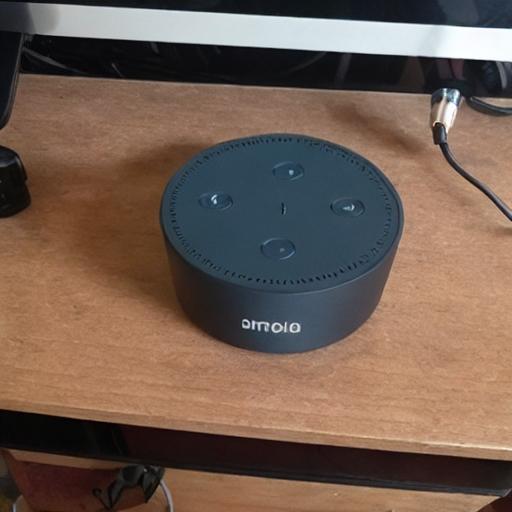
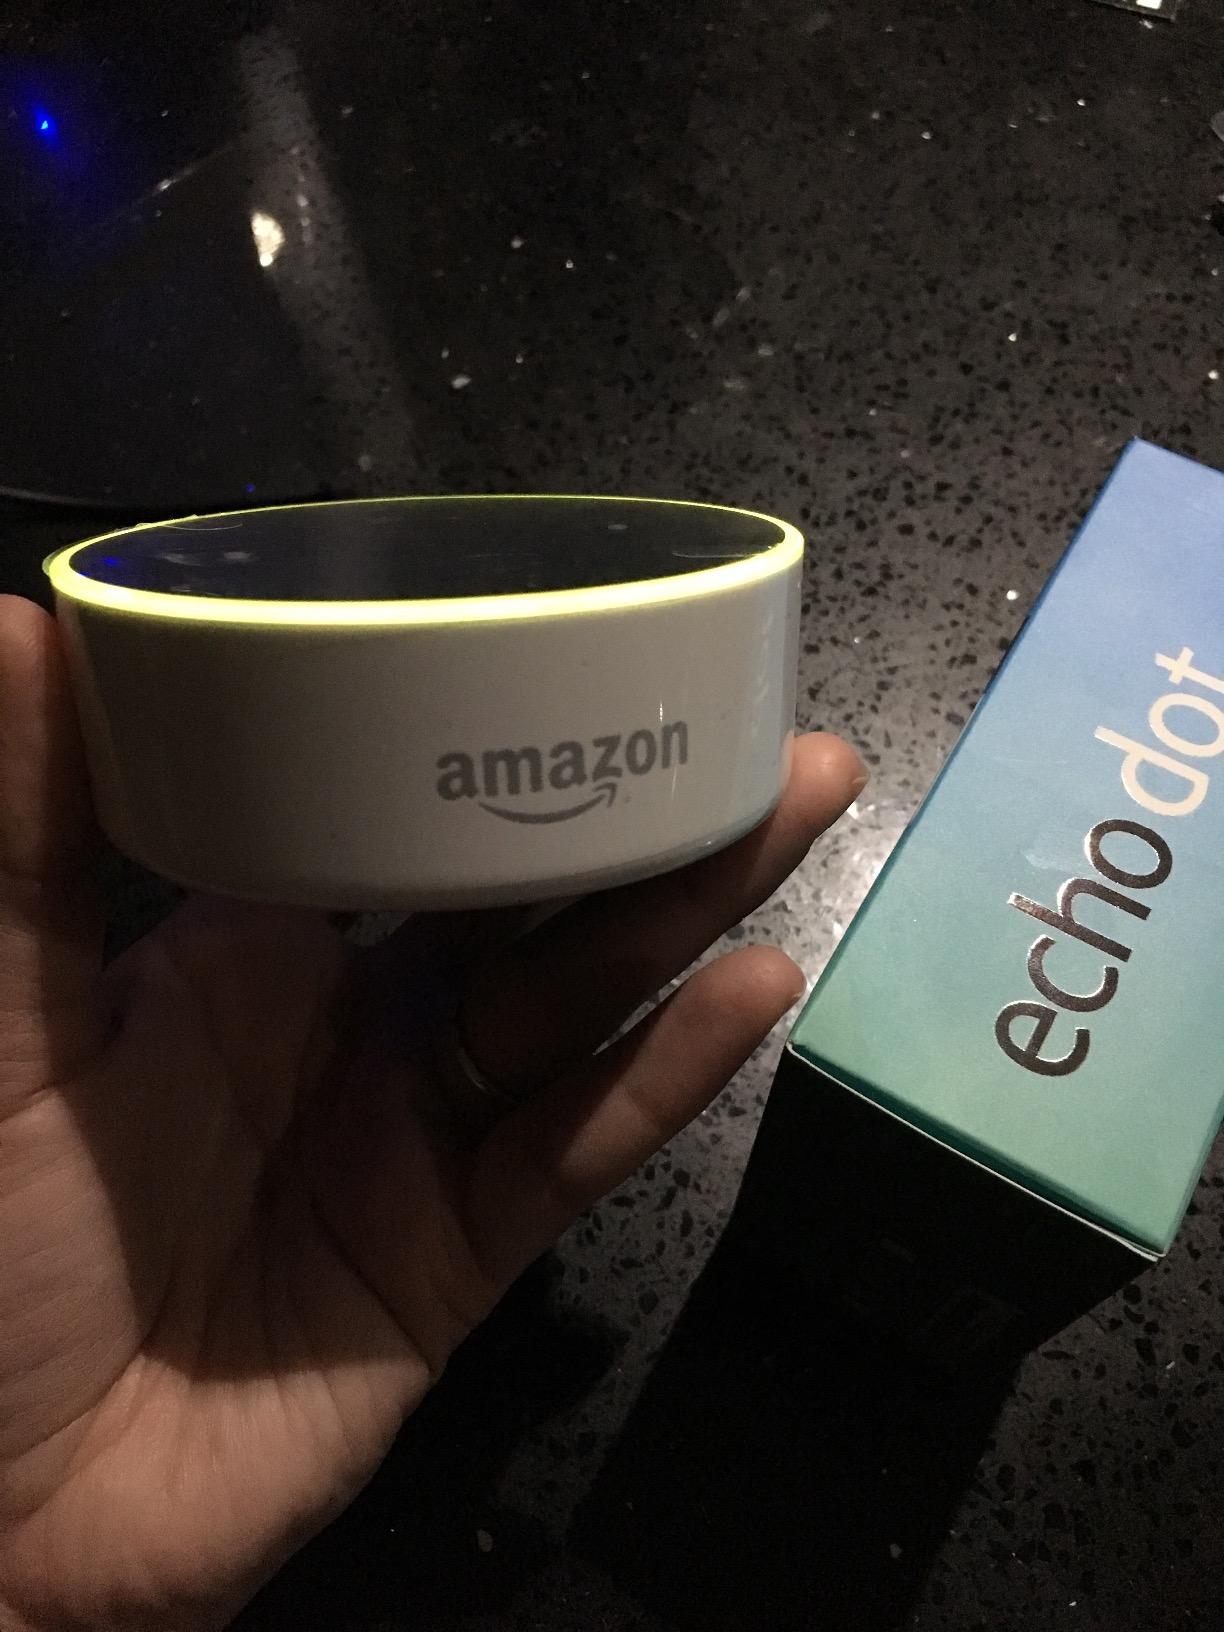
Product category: speaker
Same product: no